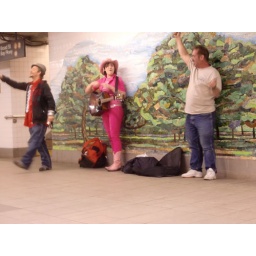
a drunk guy, pink cowgirl, and some guy singing sweet home alabama in the lower east side